Alâeddin Mosque

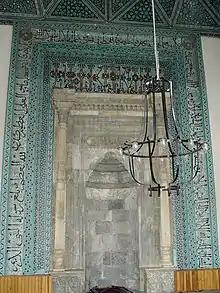
The blue tilework and "ablaq" technique seen on the exterior portion of the mosque extends into its interior, as seen on its mihrab.

Over the main entrance to the mosque an inscription attributes its completion to Sultan Alaaddin Keykubad I in the year 617 H (1220–221). To the right another inscription credits the same sultan as responsible for both the mosque and the tombs. Another inscription mentions the Syrian craftsman Muhammad ben Khaulan of Damascus. Inscriptions on the façade also show the names of Alaaddin, Izzeddin Keykavus, and the Atabeg who was responsible for work on the mosque during both Alaaddin's and Izzeddin's reigns. Izzeddin was responsible for constructing the main prayer hall of the mosque.